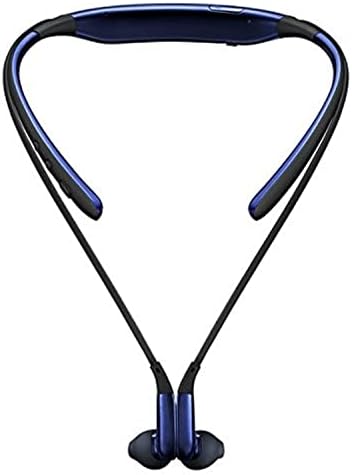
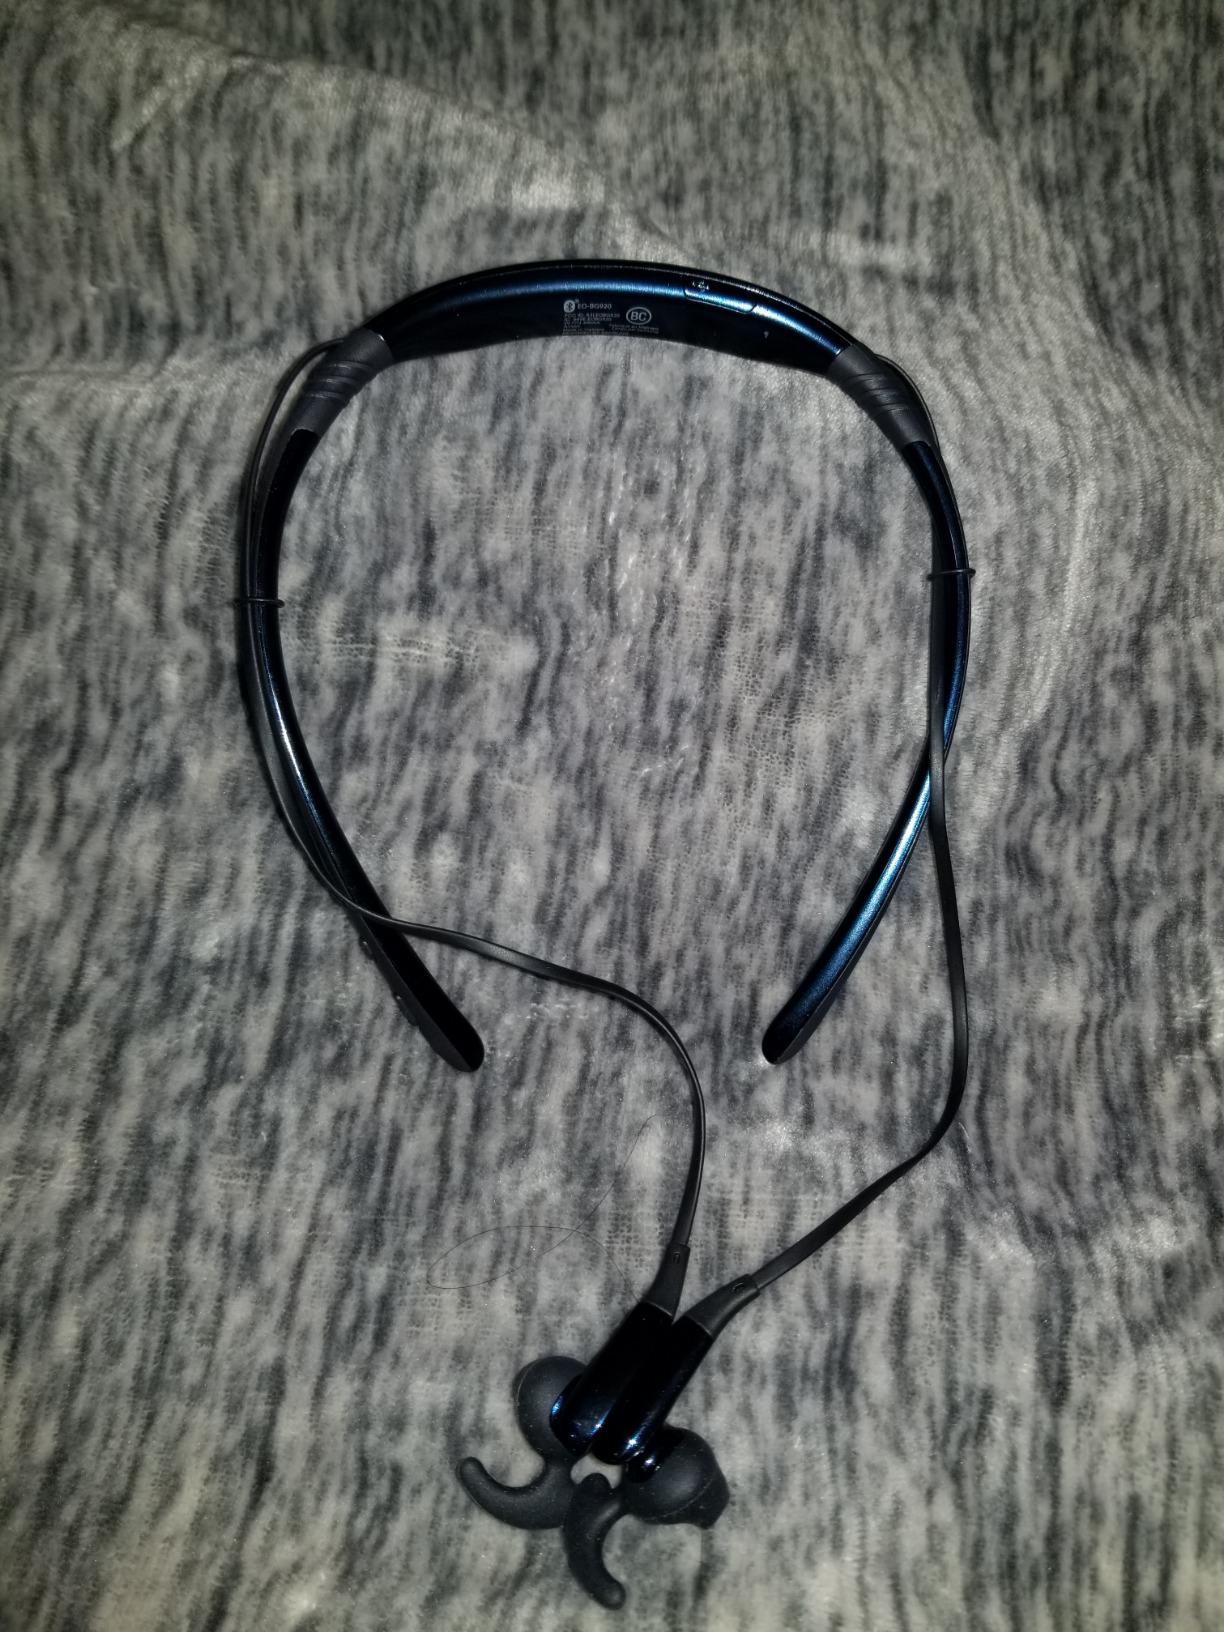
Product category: headphones
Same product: yes